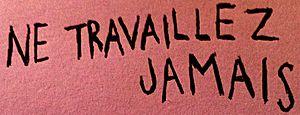
« Ne travaillez jamais » est un slogan écrit sur un mur parisien, rue de Seine, en 1953, par l'écrivain, théoricien, cinéaste et poète Guy Debord.